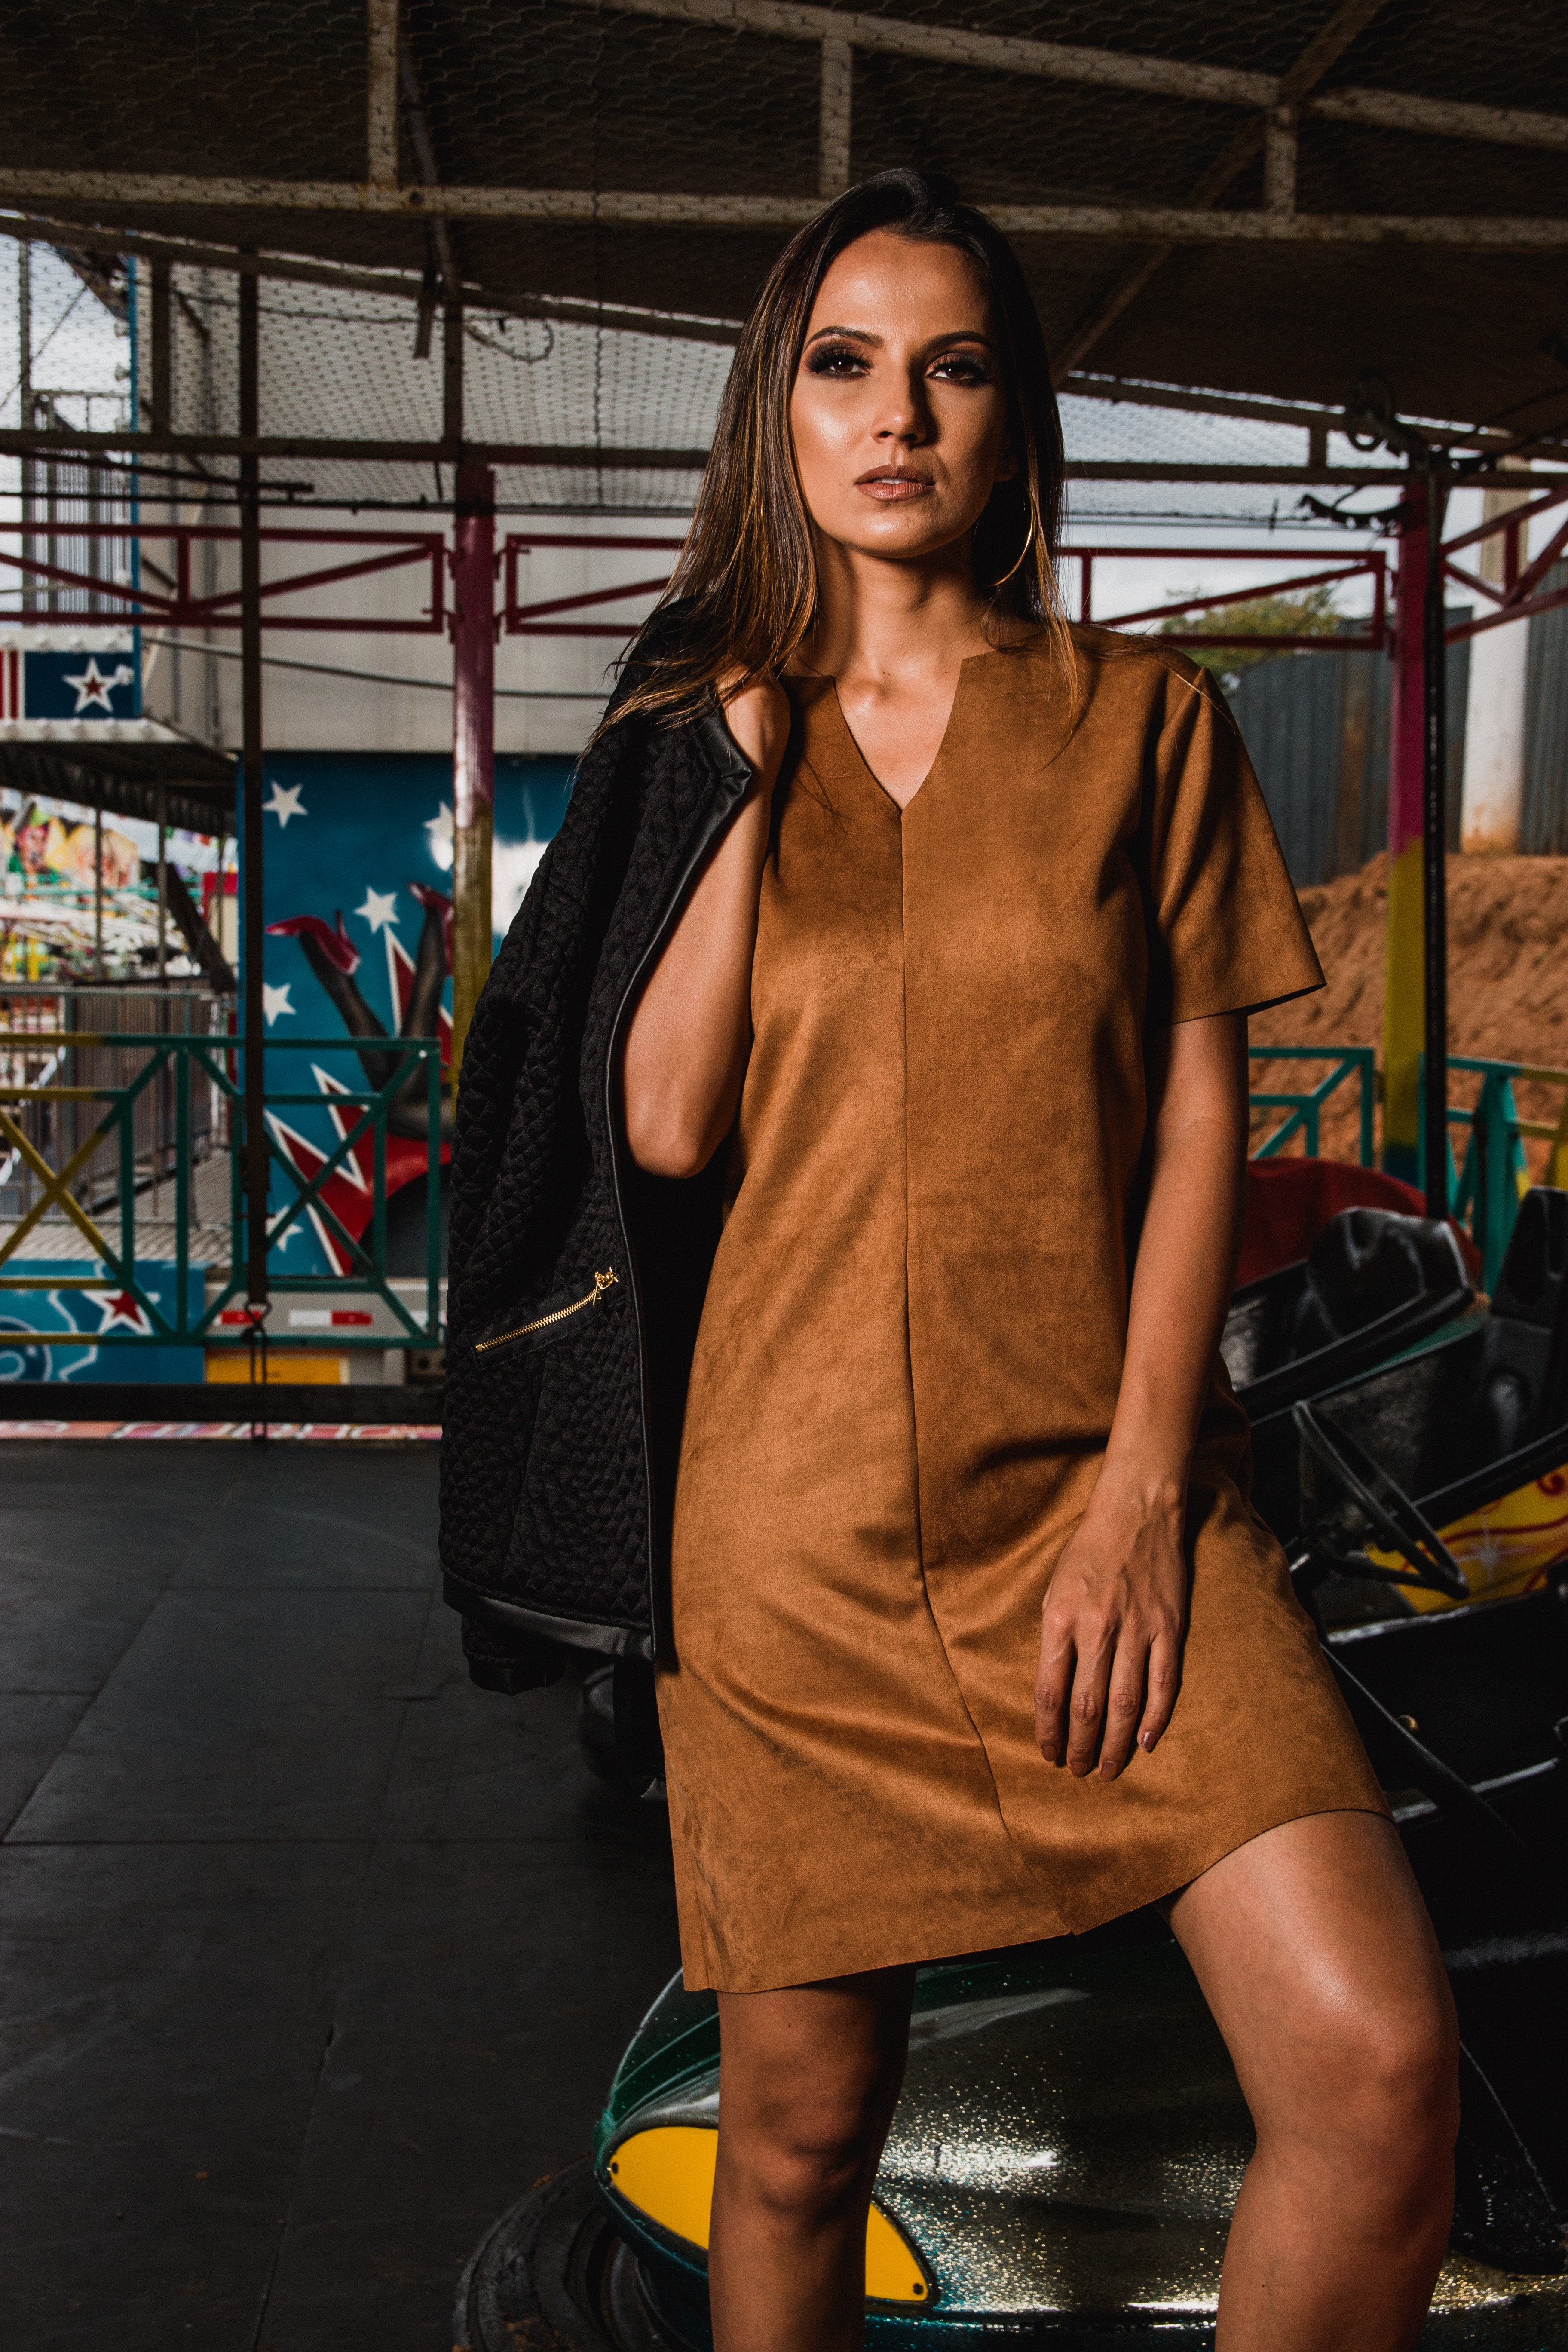
fashion, clothing, fashion show, fashion model, fashion design, leg, model, thigh, street fashion, long hair, photography, dress, runway, photo shoot, style, performance